Francis Amasa Walker

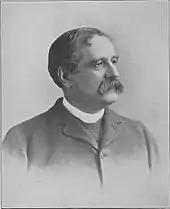
Walker later in life

Upon Walker's inauguration in 1881, MIT was located at its original campus in the fashionable and crowded Back Bay neighborhood in Boston. Walker sought to erect a new building to address the increasingly cramped conditions of the original Boylston Street campus. However, the stipulations of the original land grant prevented MIT from covering more than two-ninths of its original lot; Walker announced his intention to build the expansion on a lot directly across from the Trinity Church, fully intending to leverage the expected opposition to achieve favorable terms for the sale of the land and construction elsewhere. With MIT's financial health only beginning to recover, Walker began construction on the expansion with partial funding, expecting the immediacy of the project to serve as a persuasive fundraising tool. The strategy was only partially successful, and the building, which was completed in 1883, had laboratory facilities that were second-to-none but lacked the outward architectural grandeur of its 1865 sister building. It was generally considered an eyesore. Mechanical shops were relocated to the 1883 building to accommodate other programs in the 1865 building. In 1892, the Institute began construction on another Copley Square building.